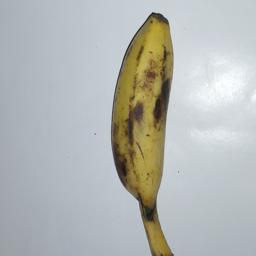
Banana variety: Champa Kola